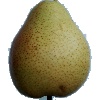
Label: pear_forelle